Tattersall (cloth)

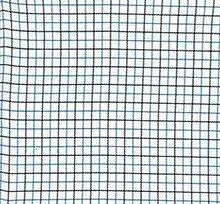
Blue and black checked tattersall cotton cloth.

Tattersall is a style of tartan pattern woven into cloth. The pattern is composed of regularly-spaced thin, even vertical warp stripes, repeated horizontally in the weft, thereby forming squares.